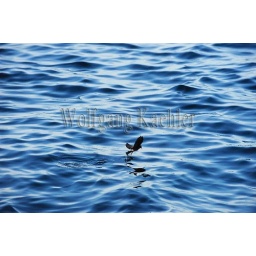
Ecuador, galapagos islands, bartolome island, white-vented storm petrel flying over ocean surface feeding